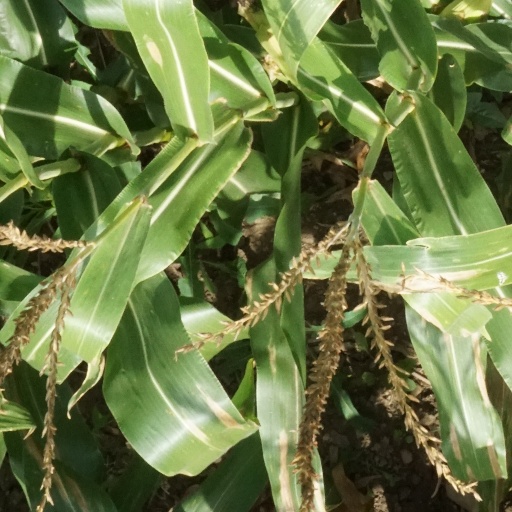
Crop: maize; corn